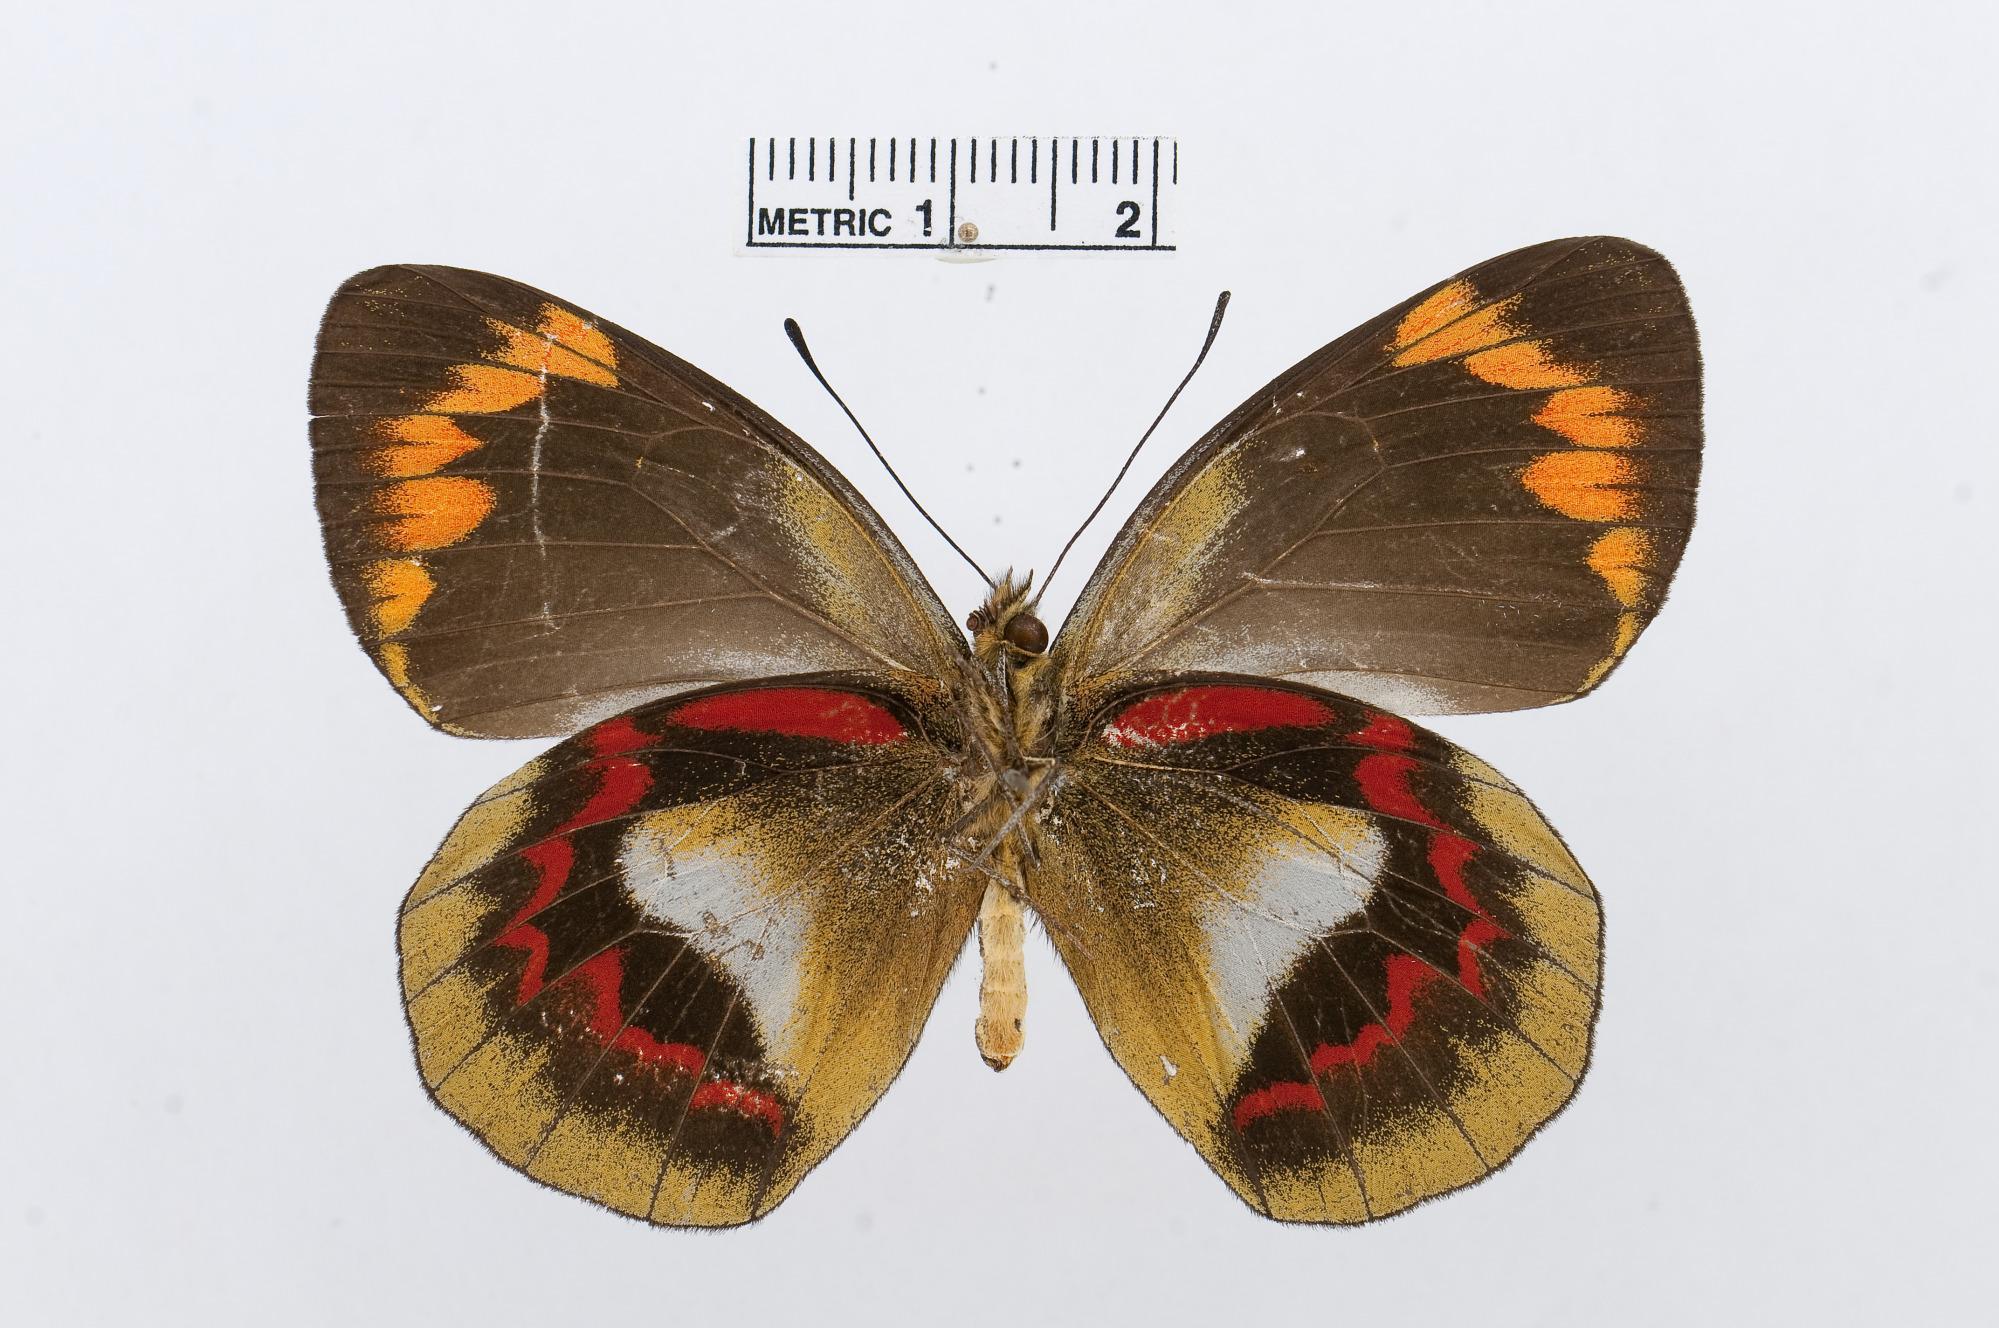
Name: Delias joiceyi
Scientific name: Delias joiceyi
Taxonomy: Animalia, Arthropoda, Hexapoda, Insecta, Lepidoptera, Pieridae, Pierinae